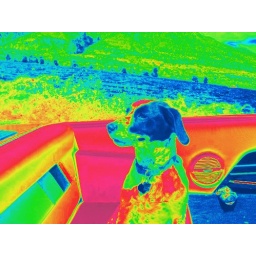
My dog Olive in the boat on the Columbia River